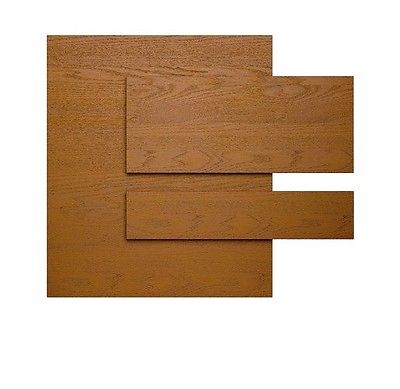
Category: cabinet